Milne Force

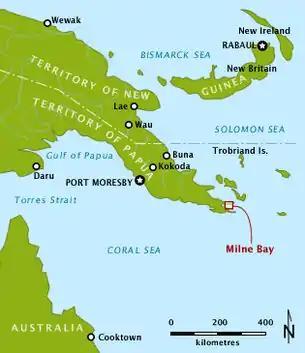
Location of Milne Bay within the Territory of Papua, 1942. The highlighted area is enlarged below.

Milne Force was a garrison Australian Army force formed in July 1942 during the World War II which controlled allied naval, land and air units in the region of Milne Bay, in the Territory of Papua. The force was responsible for constructing airstrips, roads, camps and defensive positions.